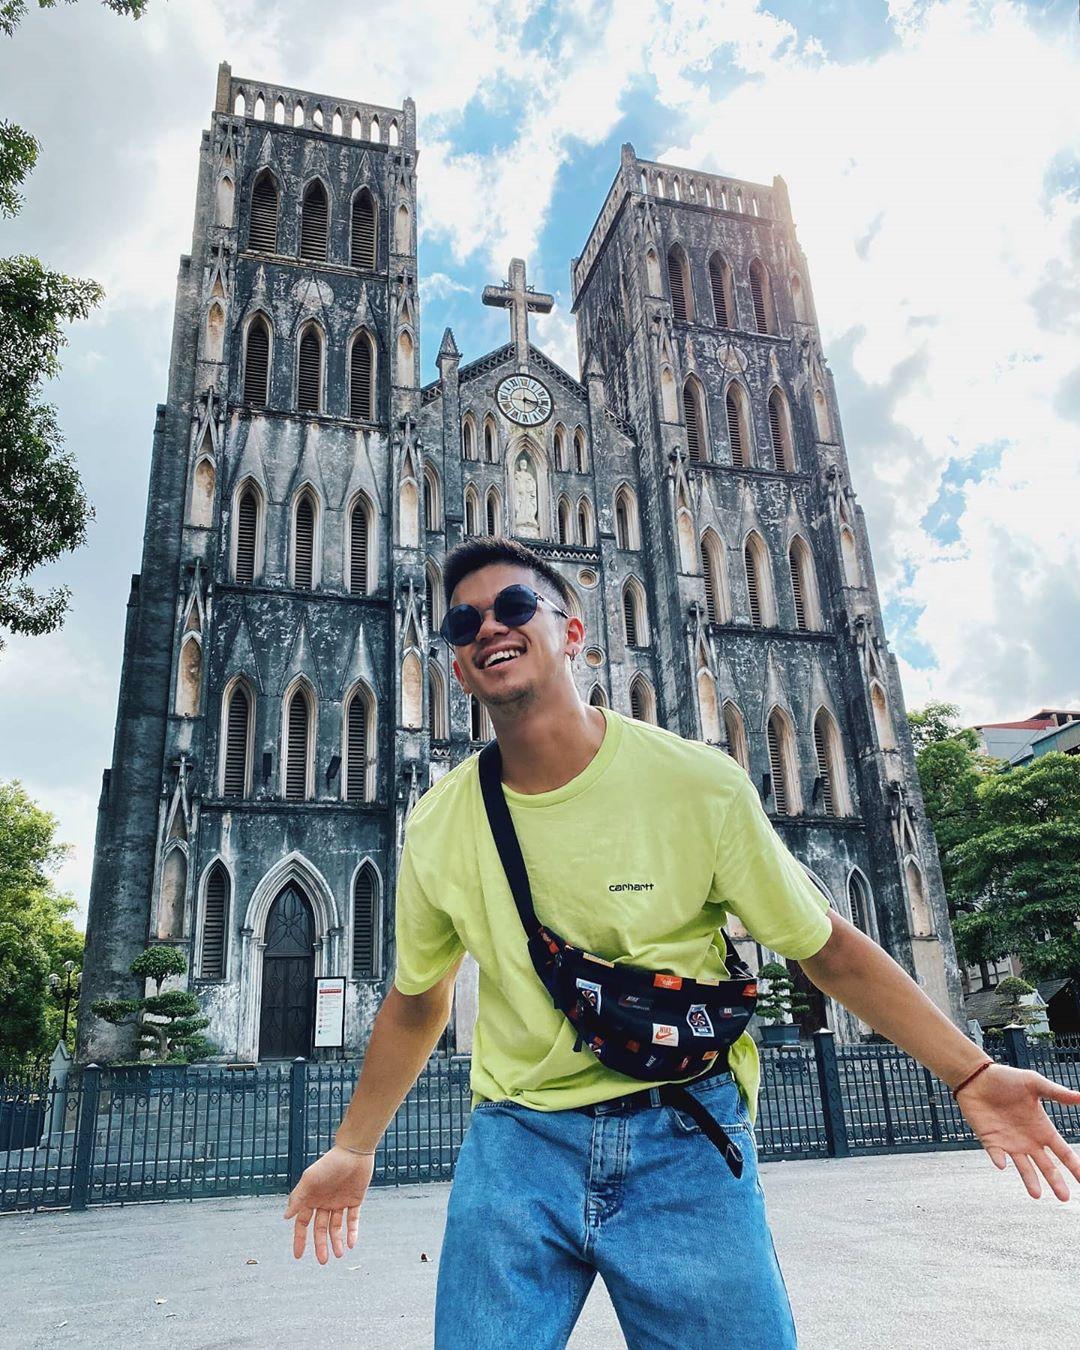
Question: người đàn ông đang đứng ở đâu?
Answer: ở trước một nhà thờ lớn